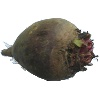
Label: Beetroot 1